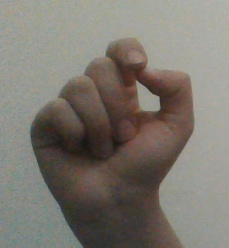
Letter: fa